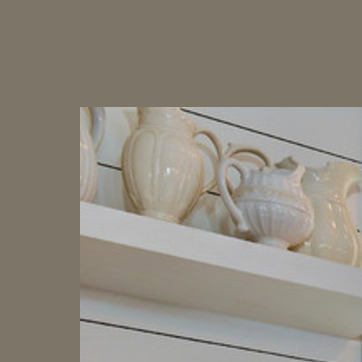
Material: ceramic